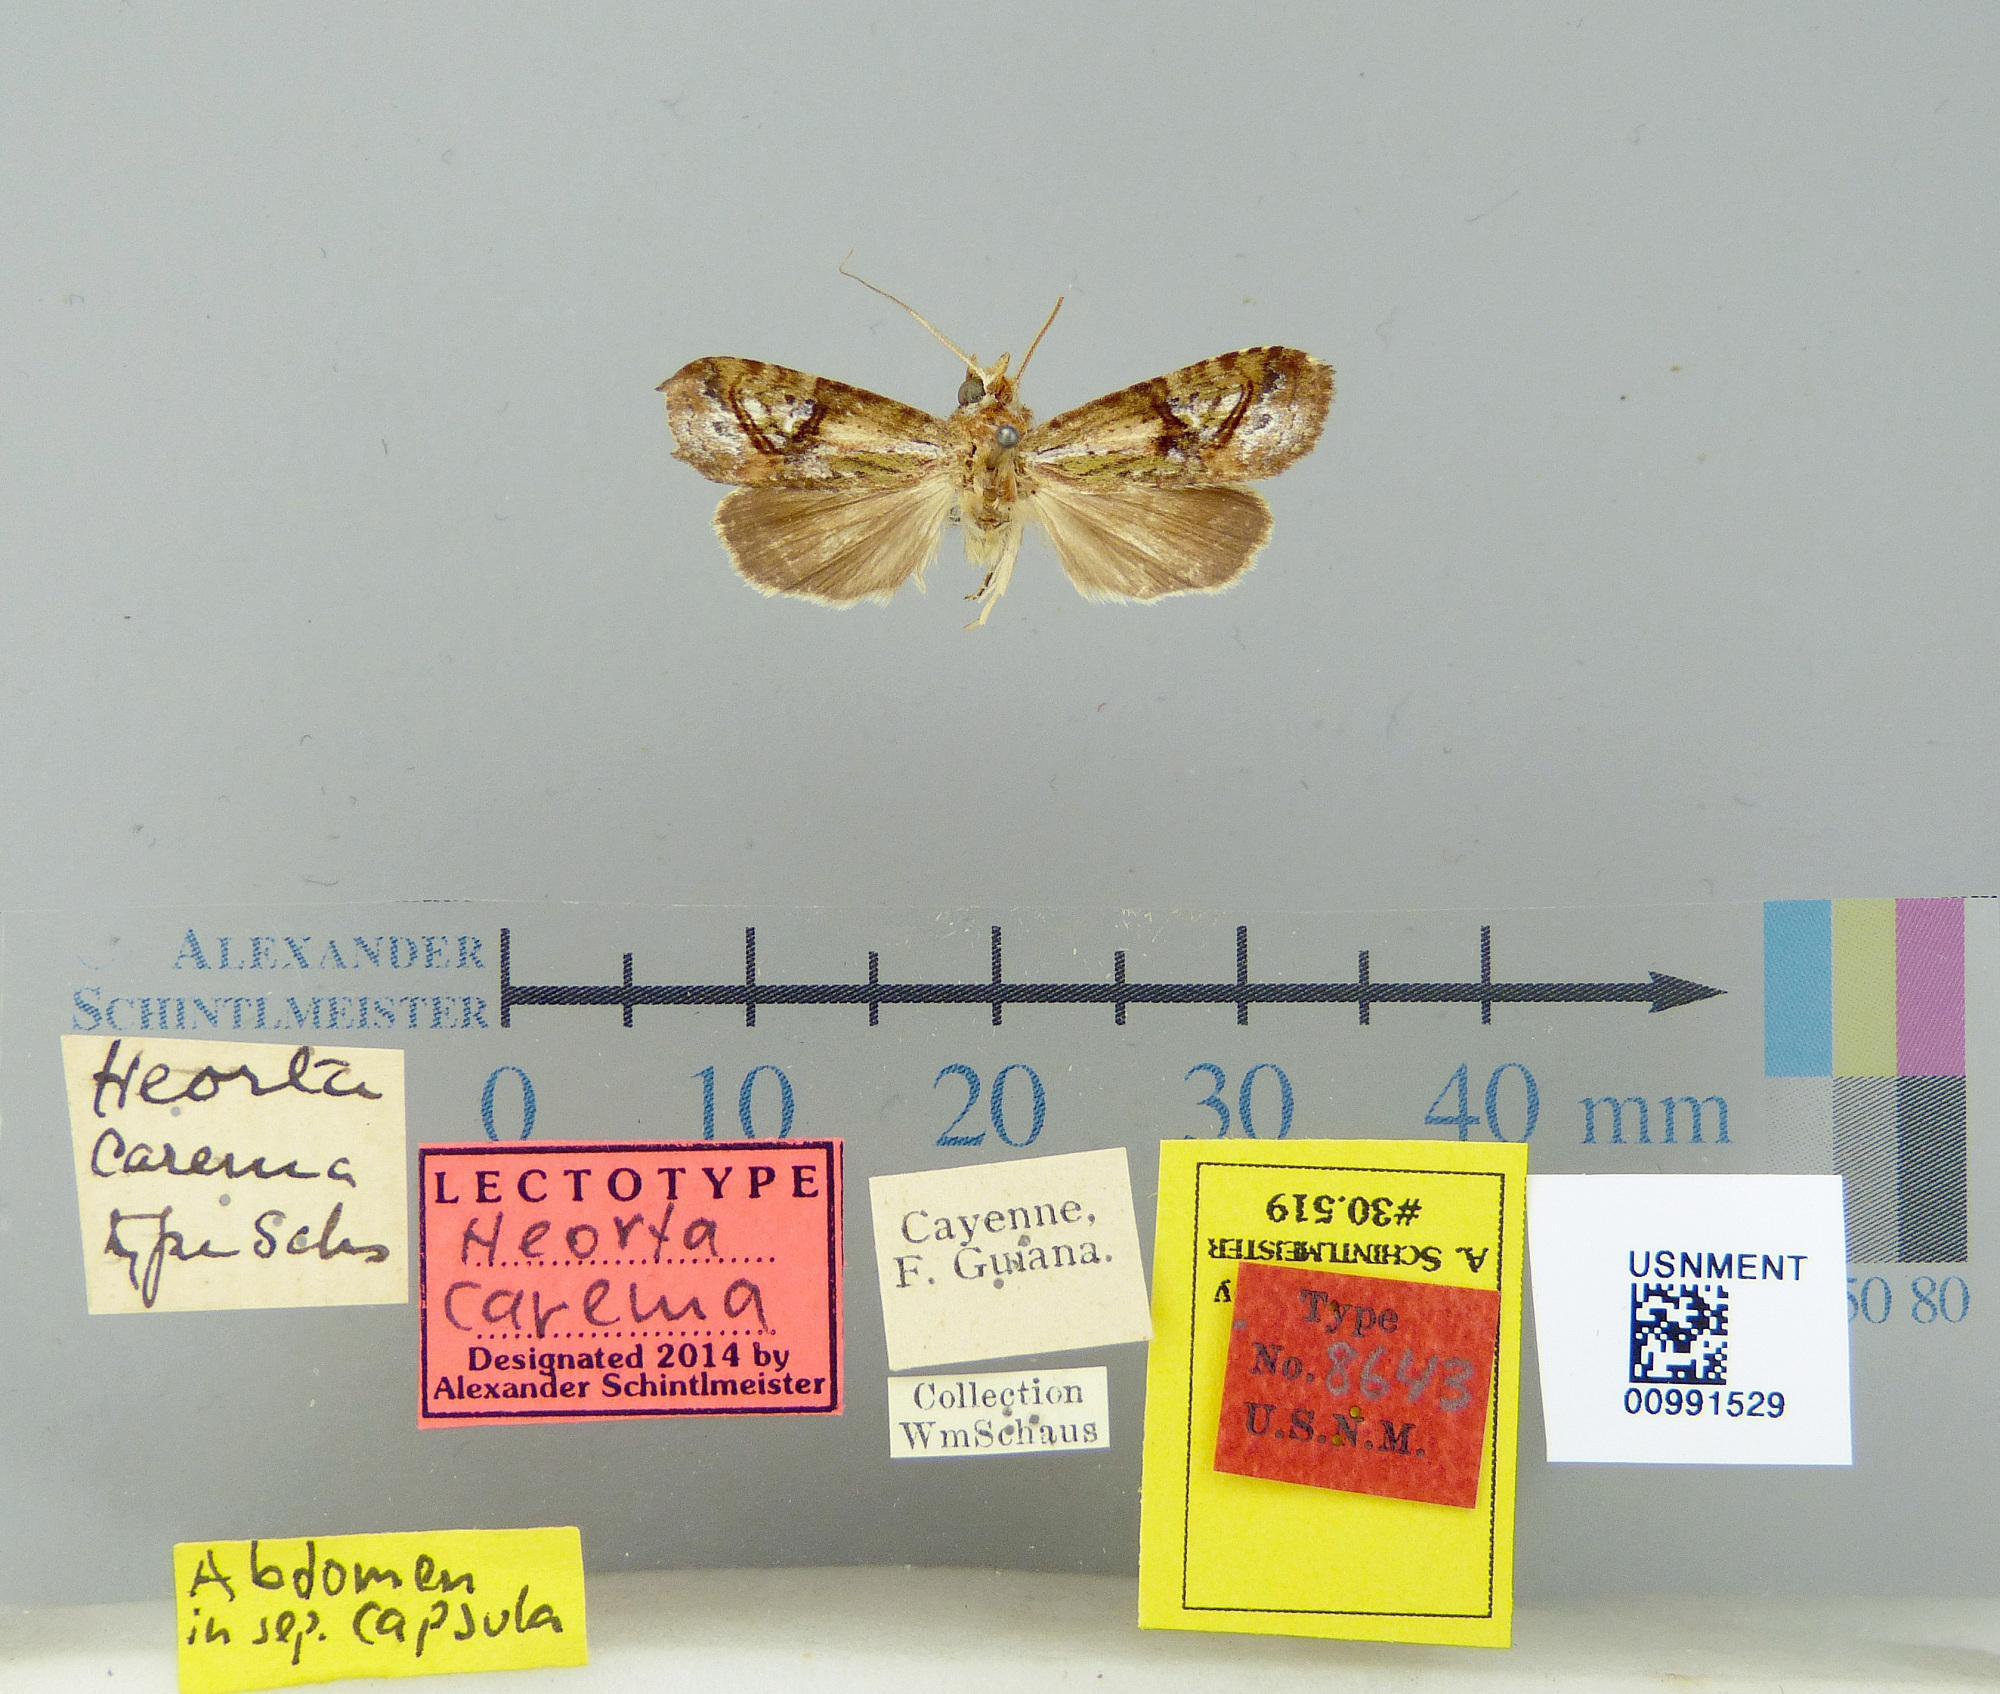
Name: Heorta carema
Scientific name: Heorta carema Schaus, 1906
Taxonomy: Animalia, Arthropoda, Insecta, Lepidoptera, Notodontidae
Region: [Not Stated]
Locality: Cayenne, French Guiana, France